Tsugio Matsuda

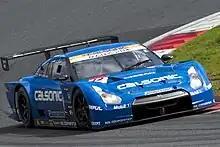
Matsuda driving the number 12 Calsonic Impul Nissan GT-R in 2011.

After two seasons, Matsuda transferred from Nismo to Team Impul, the team for which he already drove for in Formula Nippon. Driving the Calsonic Nissan GT-R (R35), Matsuda missed the fifth round at Sportsland Sugo due to illness, but came back in the following round and won the 2008 Suzuka 1000km alongside Sébastien Philippe. Matsuda and Philippe also won the season finale at Fuji, and finished fifth and fourth in the championship standings respectively. Team Impul's form dipped in 2009, managing just one podium finish in the Suzuka 300 km.